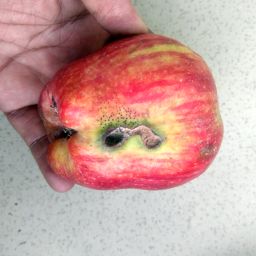
Fruit: Apple
Quality: Bad